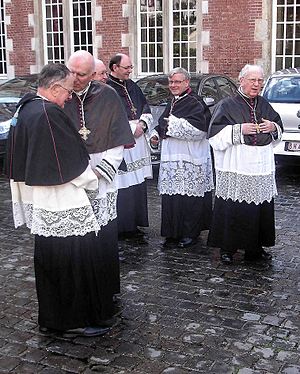
Kannik
Kannik eller korherre er en betegnelse, som oprindeligt blev brugt om alle gejstlige beskæftiget i et bispedømme undtagen ordenspræster og kapellaner. Siden gik det over til alene at være anvendt om præster knyttet til en domkirke eller en kollegiatkirke.